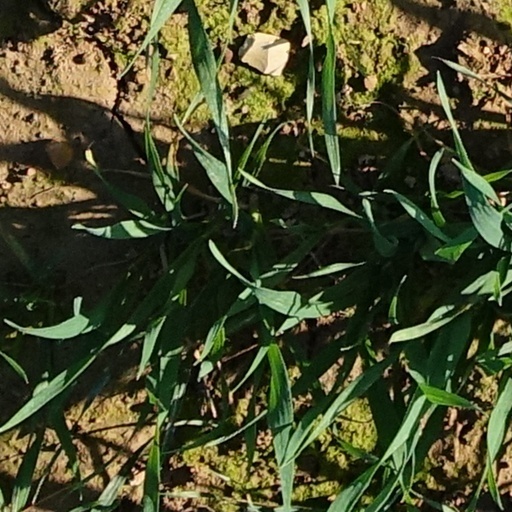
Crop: wheat